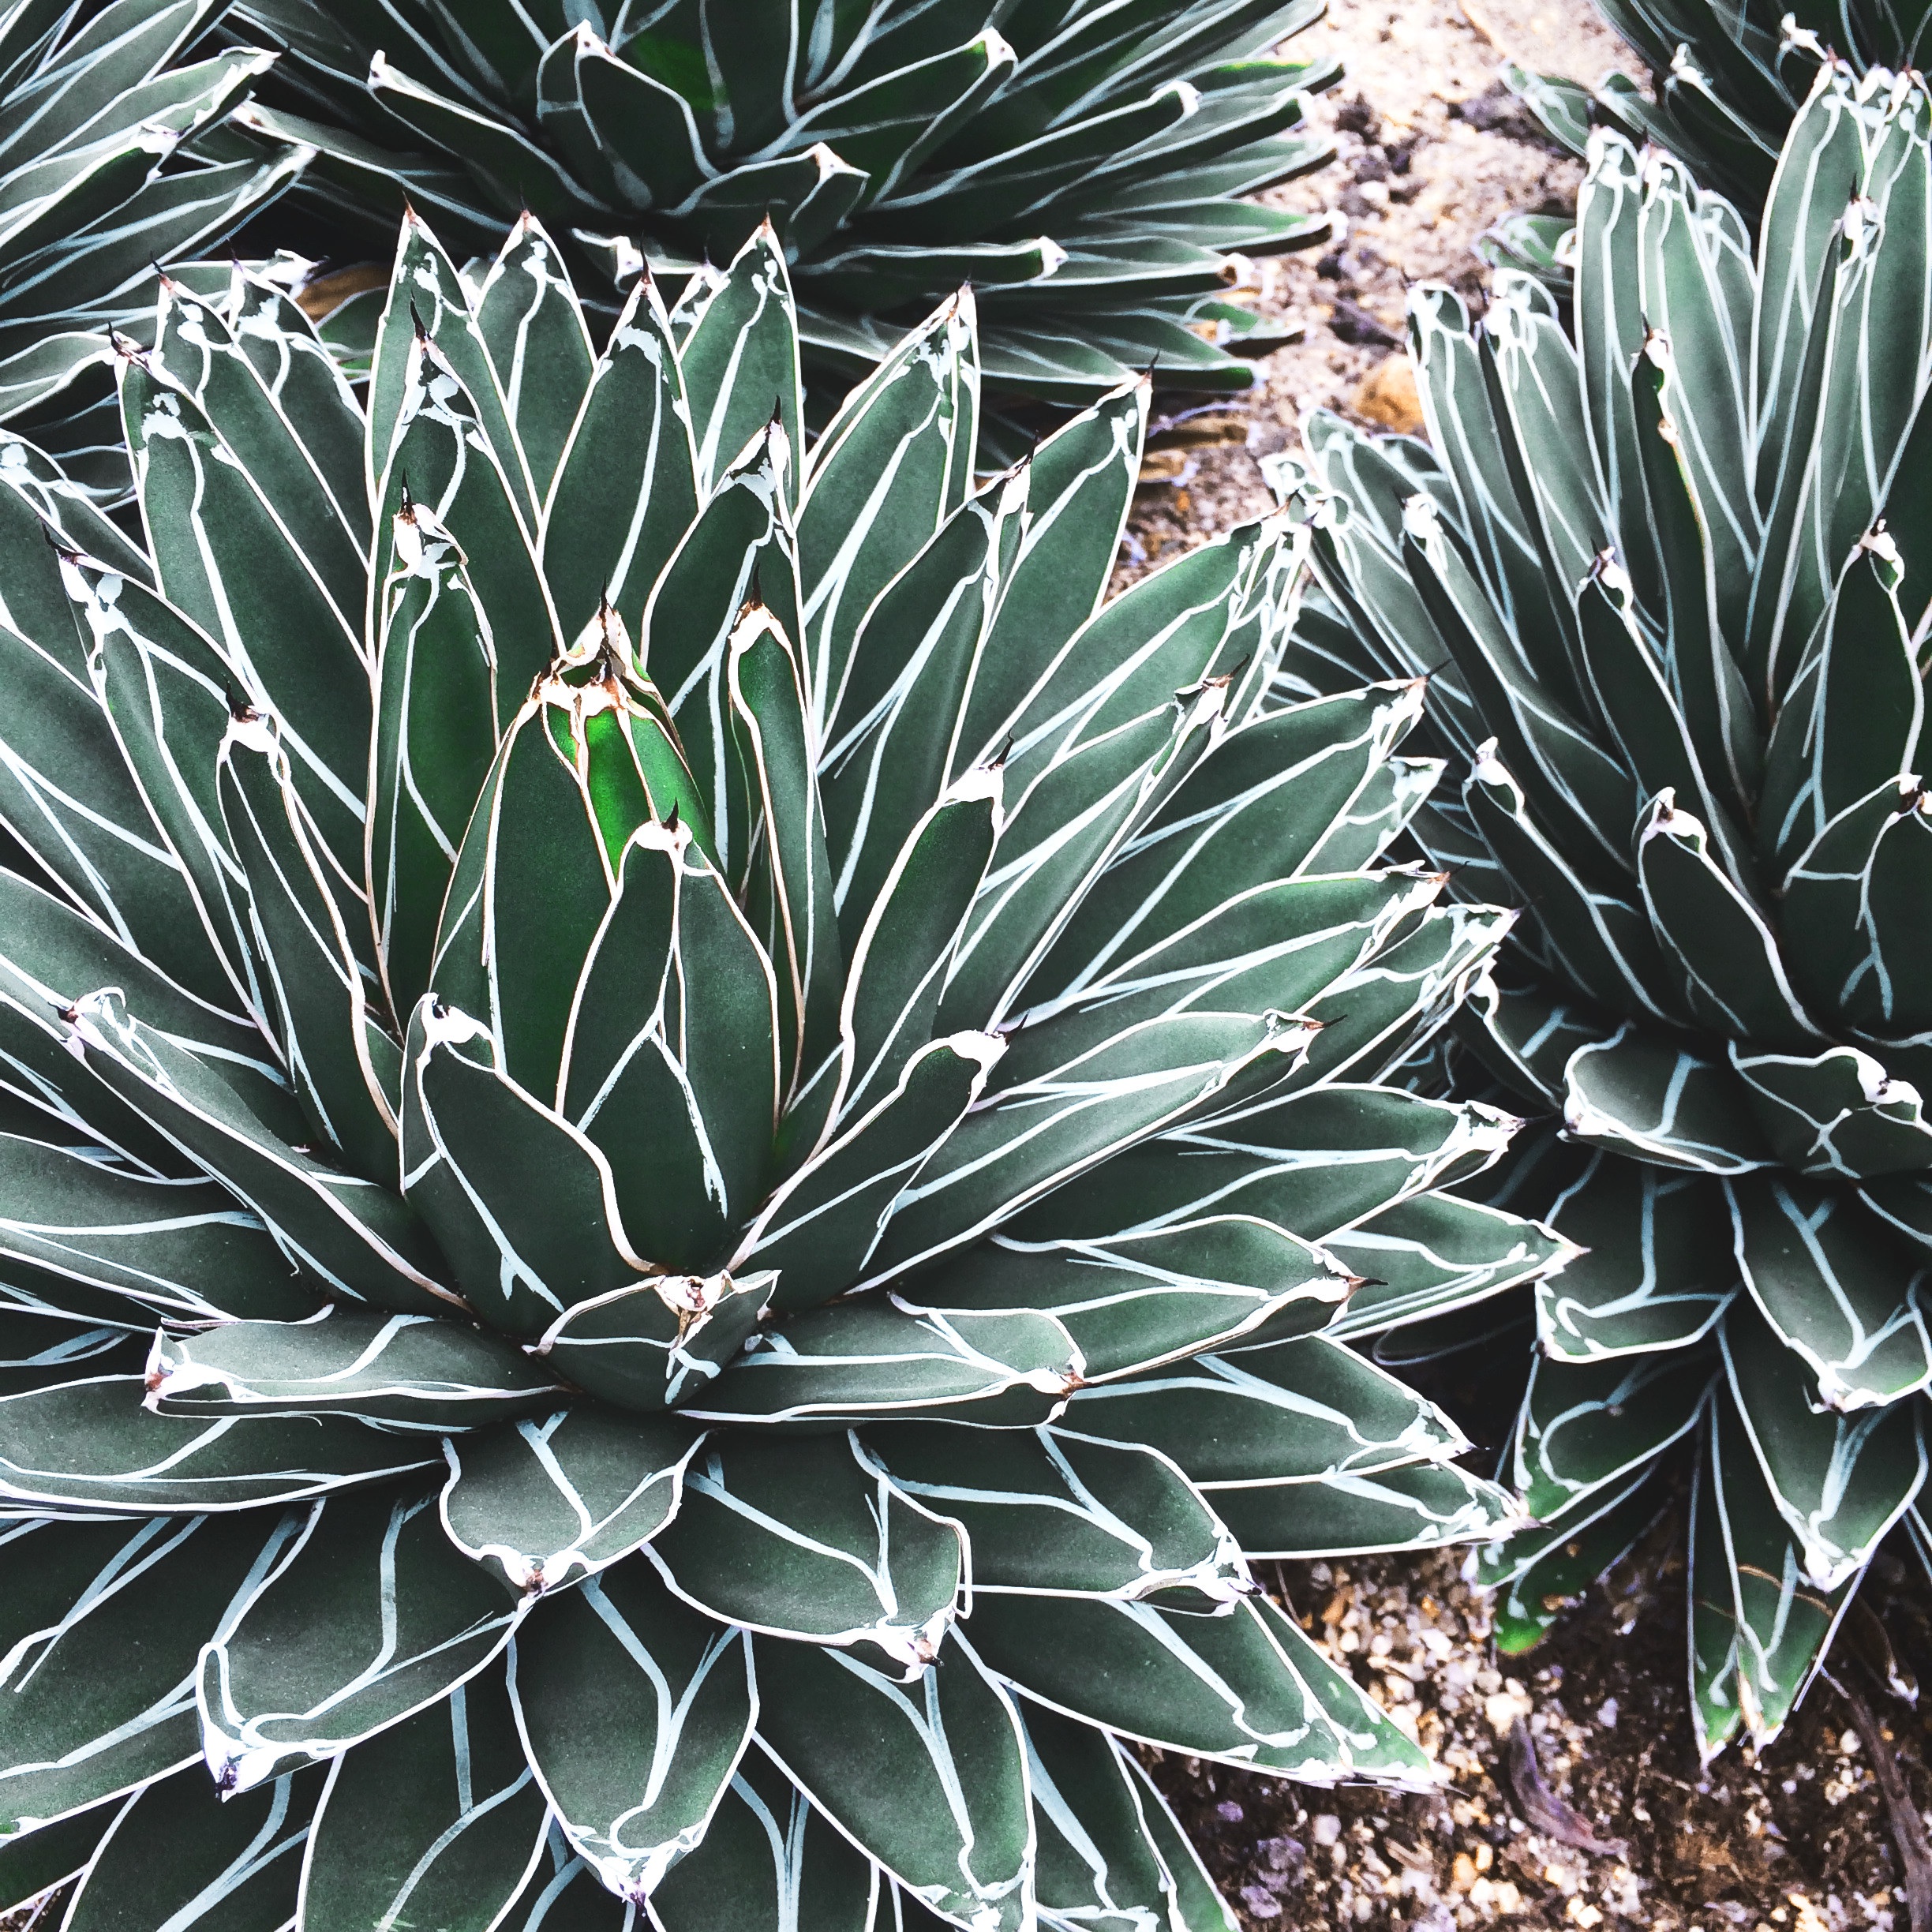
cactus, plant, flower, botany, agave, flowering plant, succulent plant, land plant, agave azul, hedgehog cactus